Battle of Camlann

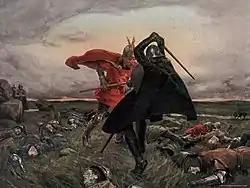
"The Battle Between King Arthur and Sir Mordred", a 19th-century painting by William Hatherell

The Battle of Camlann ( or "Brwydr Camlan") is the legendary final battle of King Arthur, in which Arthur either died or was mortally wounded while fighting either alongside or against Mordred, who also perished. The battle's historicity is uncertain and disputed.